Brahan Seer

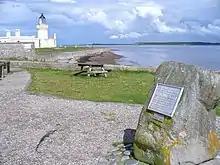
Memorial stone at Chanonry Point

This move led to an unfortunately unforeseen sequence of events on the Seer's part, leading to his barbaric murder at Chanonry Point, when he was allegedly burnt in a spiked tar barrel, on the command of the Earl's wife, Lady Seaforth. The simple prediction that led to his downfall – that the absent Earl of Seaforth was having sexual adventures with one or more women in Paris – seems likely, but of course was highly outrageous to Lady Seaforth, as it cast her husband in a scandalous light and heaped embarrassment on her.